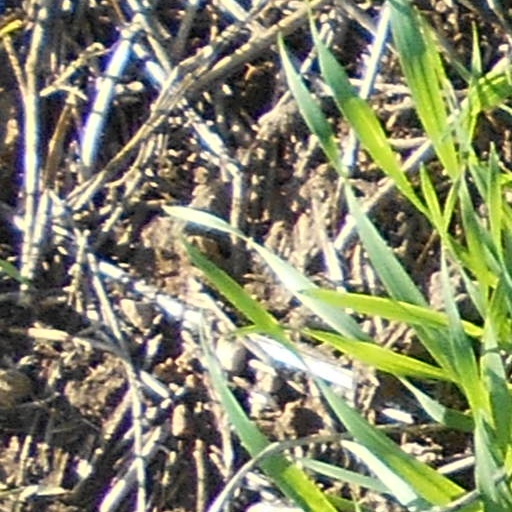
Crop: wheat